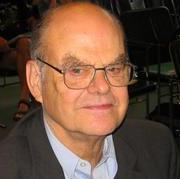
Age: 74